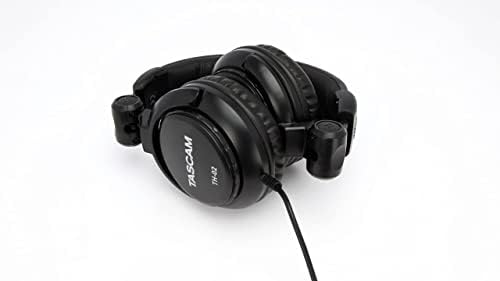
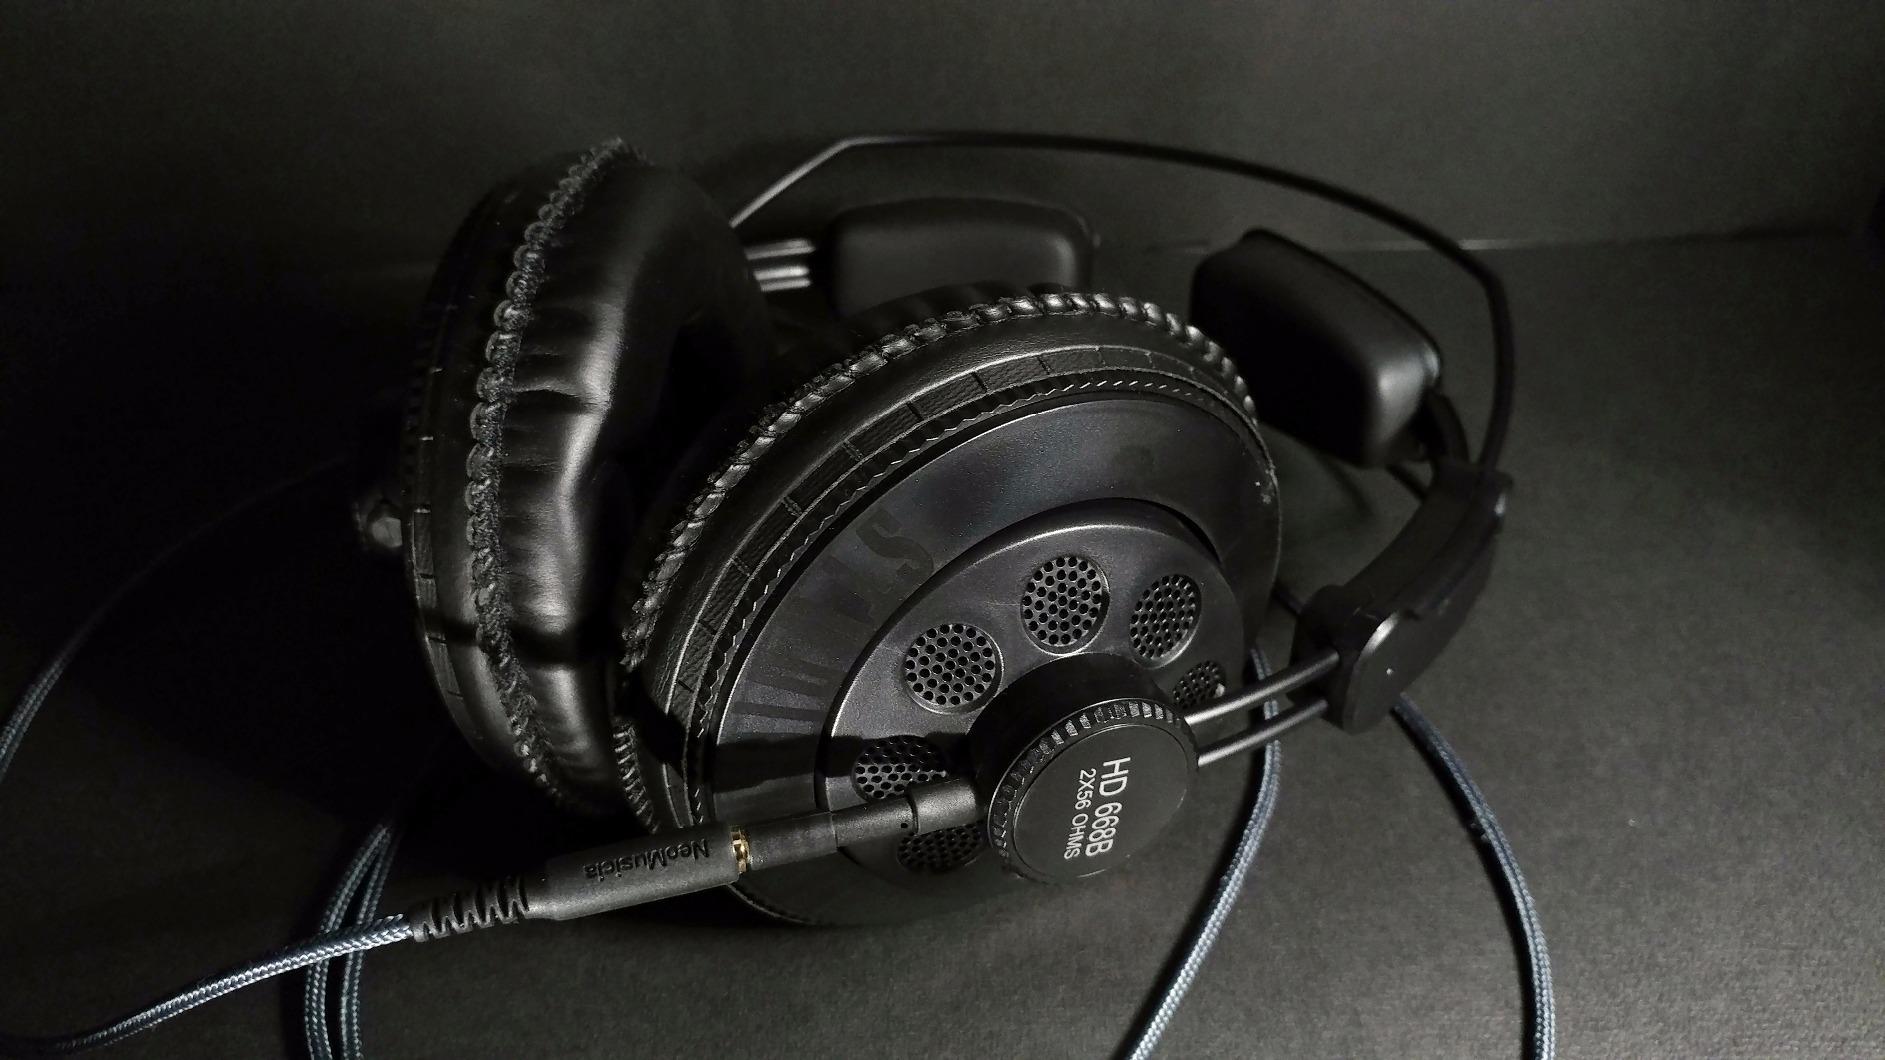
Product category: headphones
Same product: no